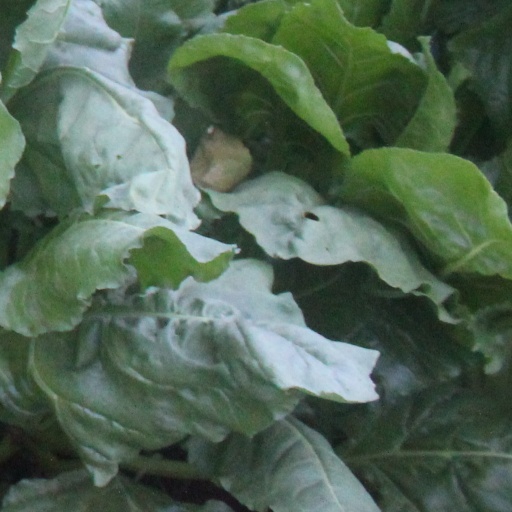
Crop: sugar beet